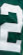
Number: 2